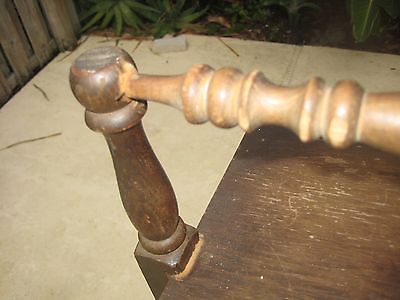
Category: cabinet